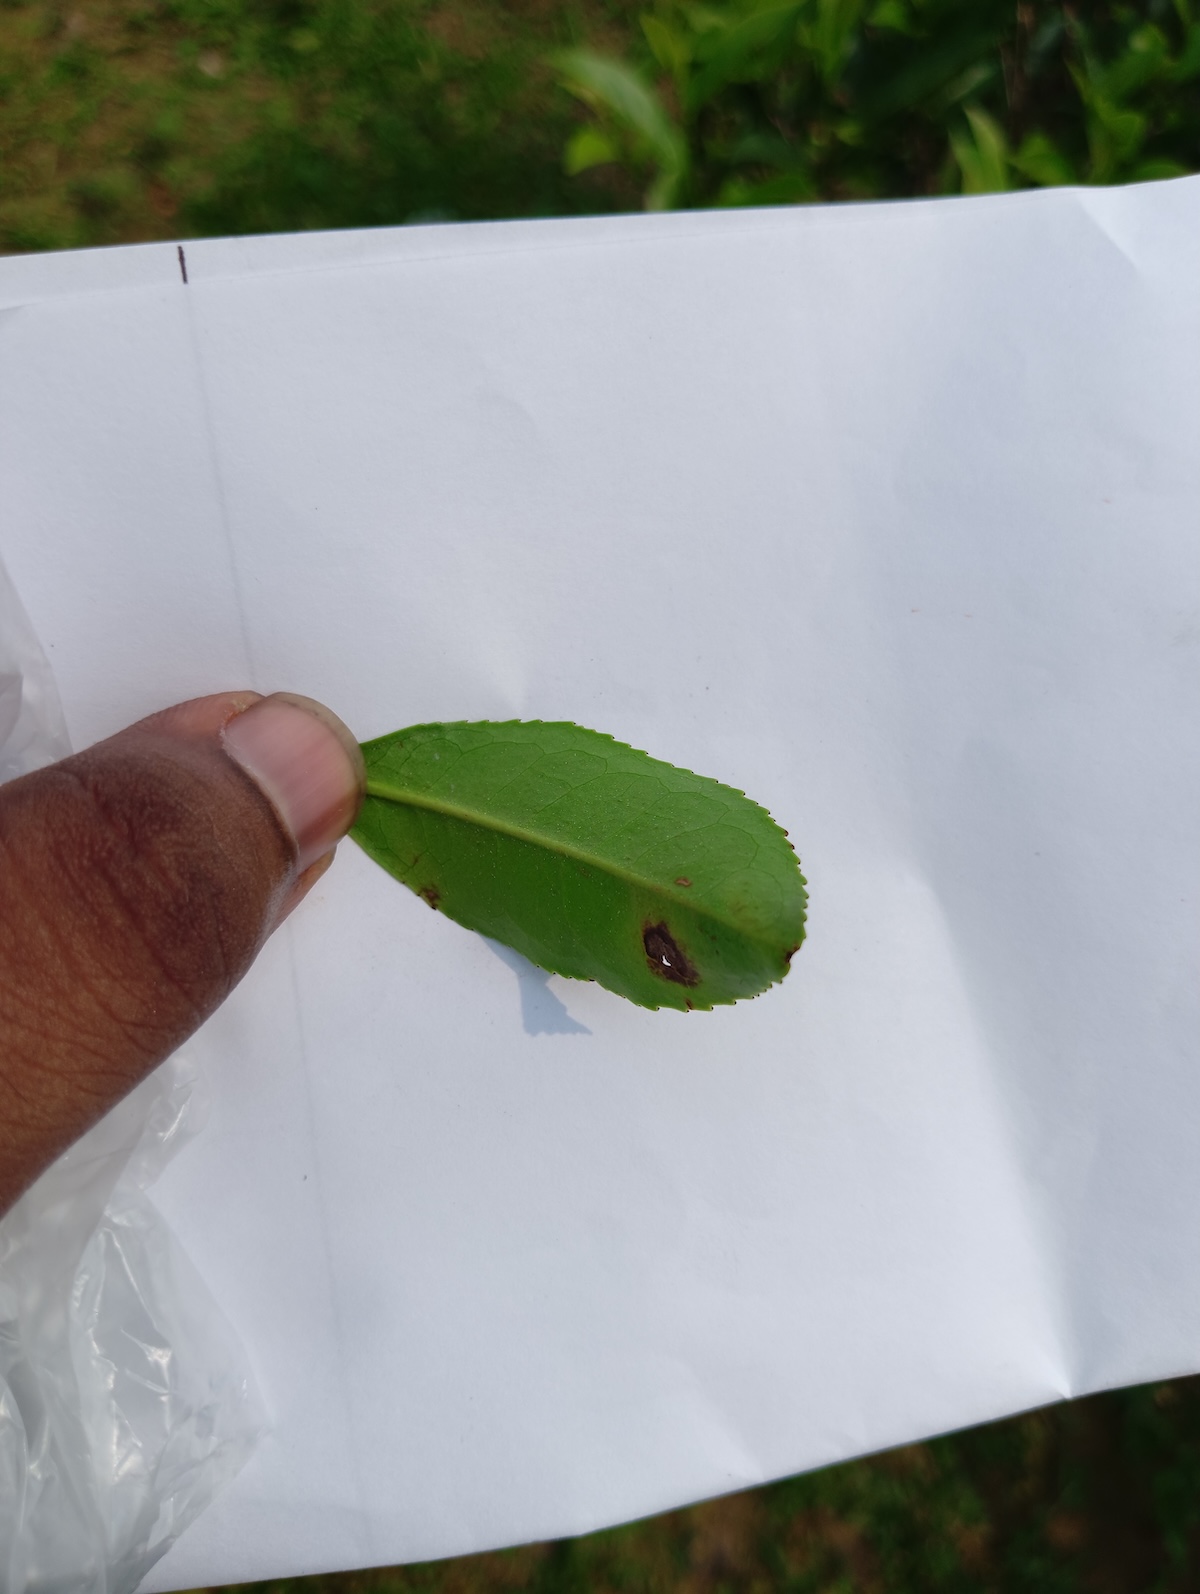
Label: Gray Blight